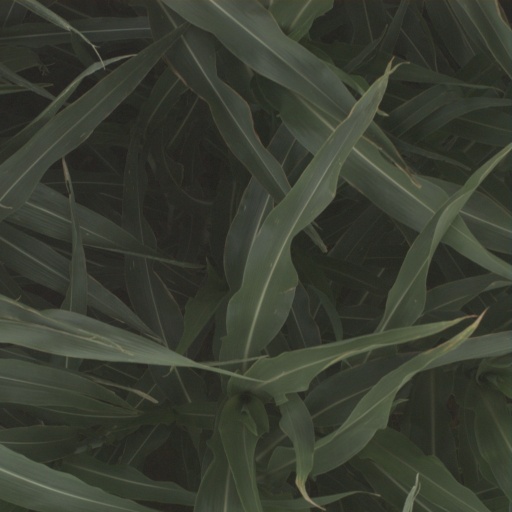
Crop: sorghum